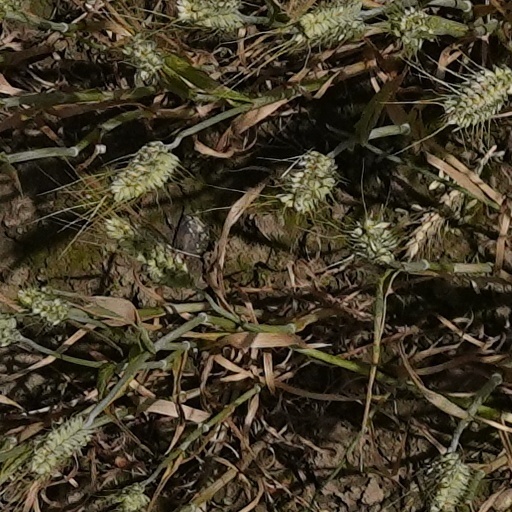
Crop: wheat